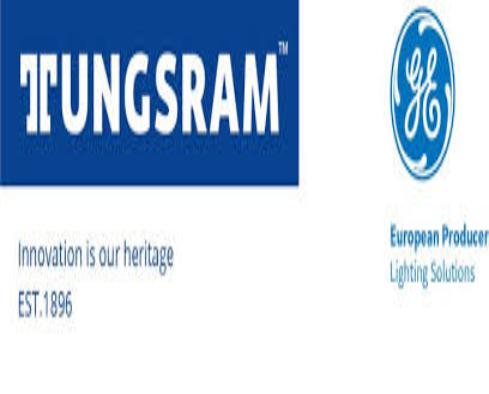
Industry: Necessities